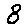
Label: 8